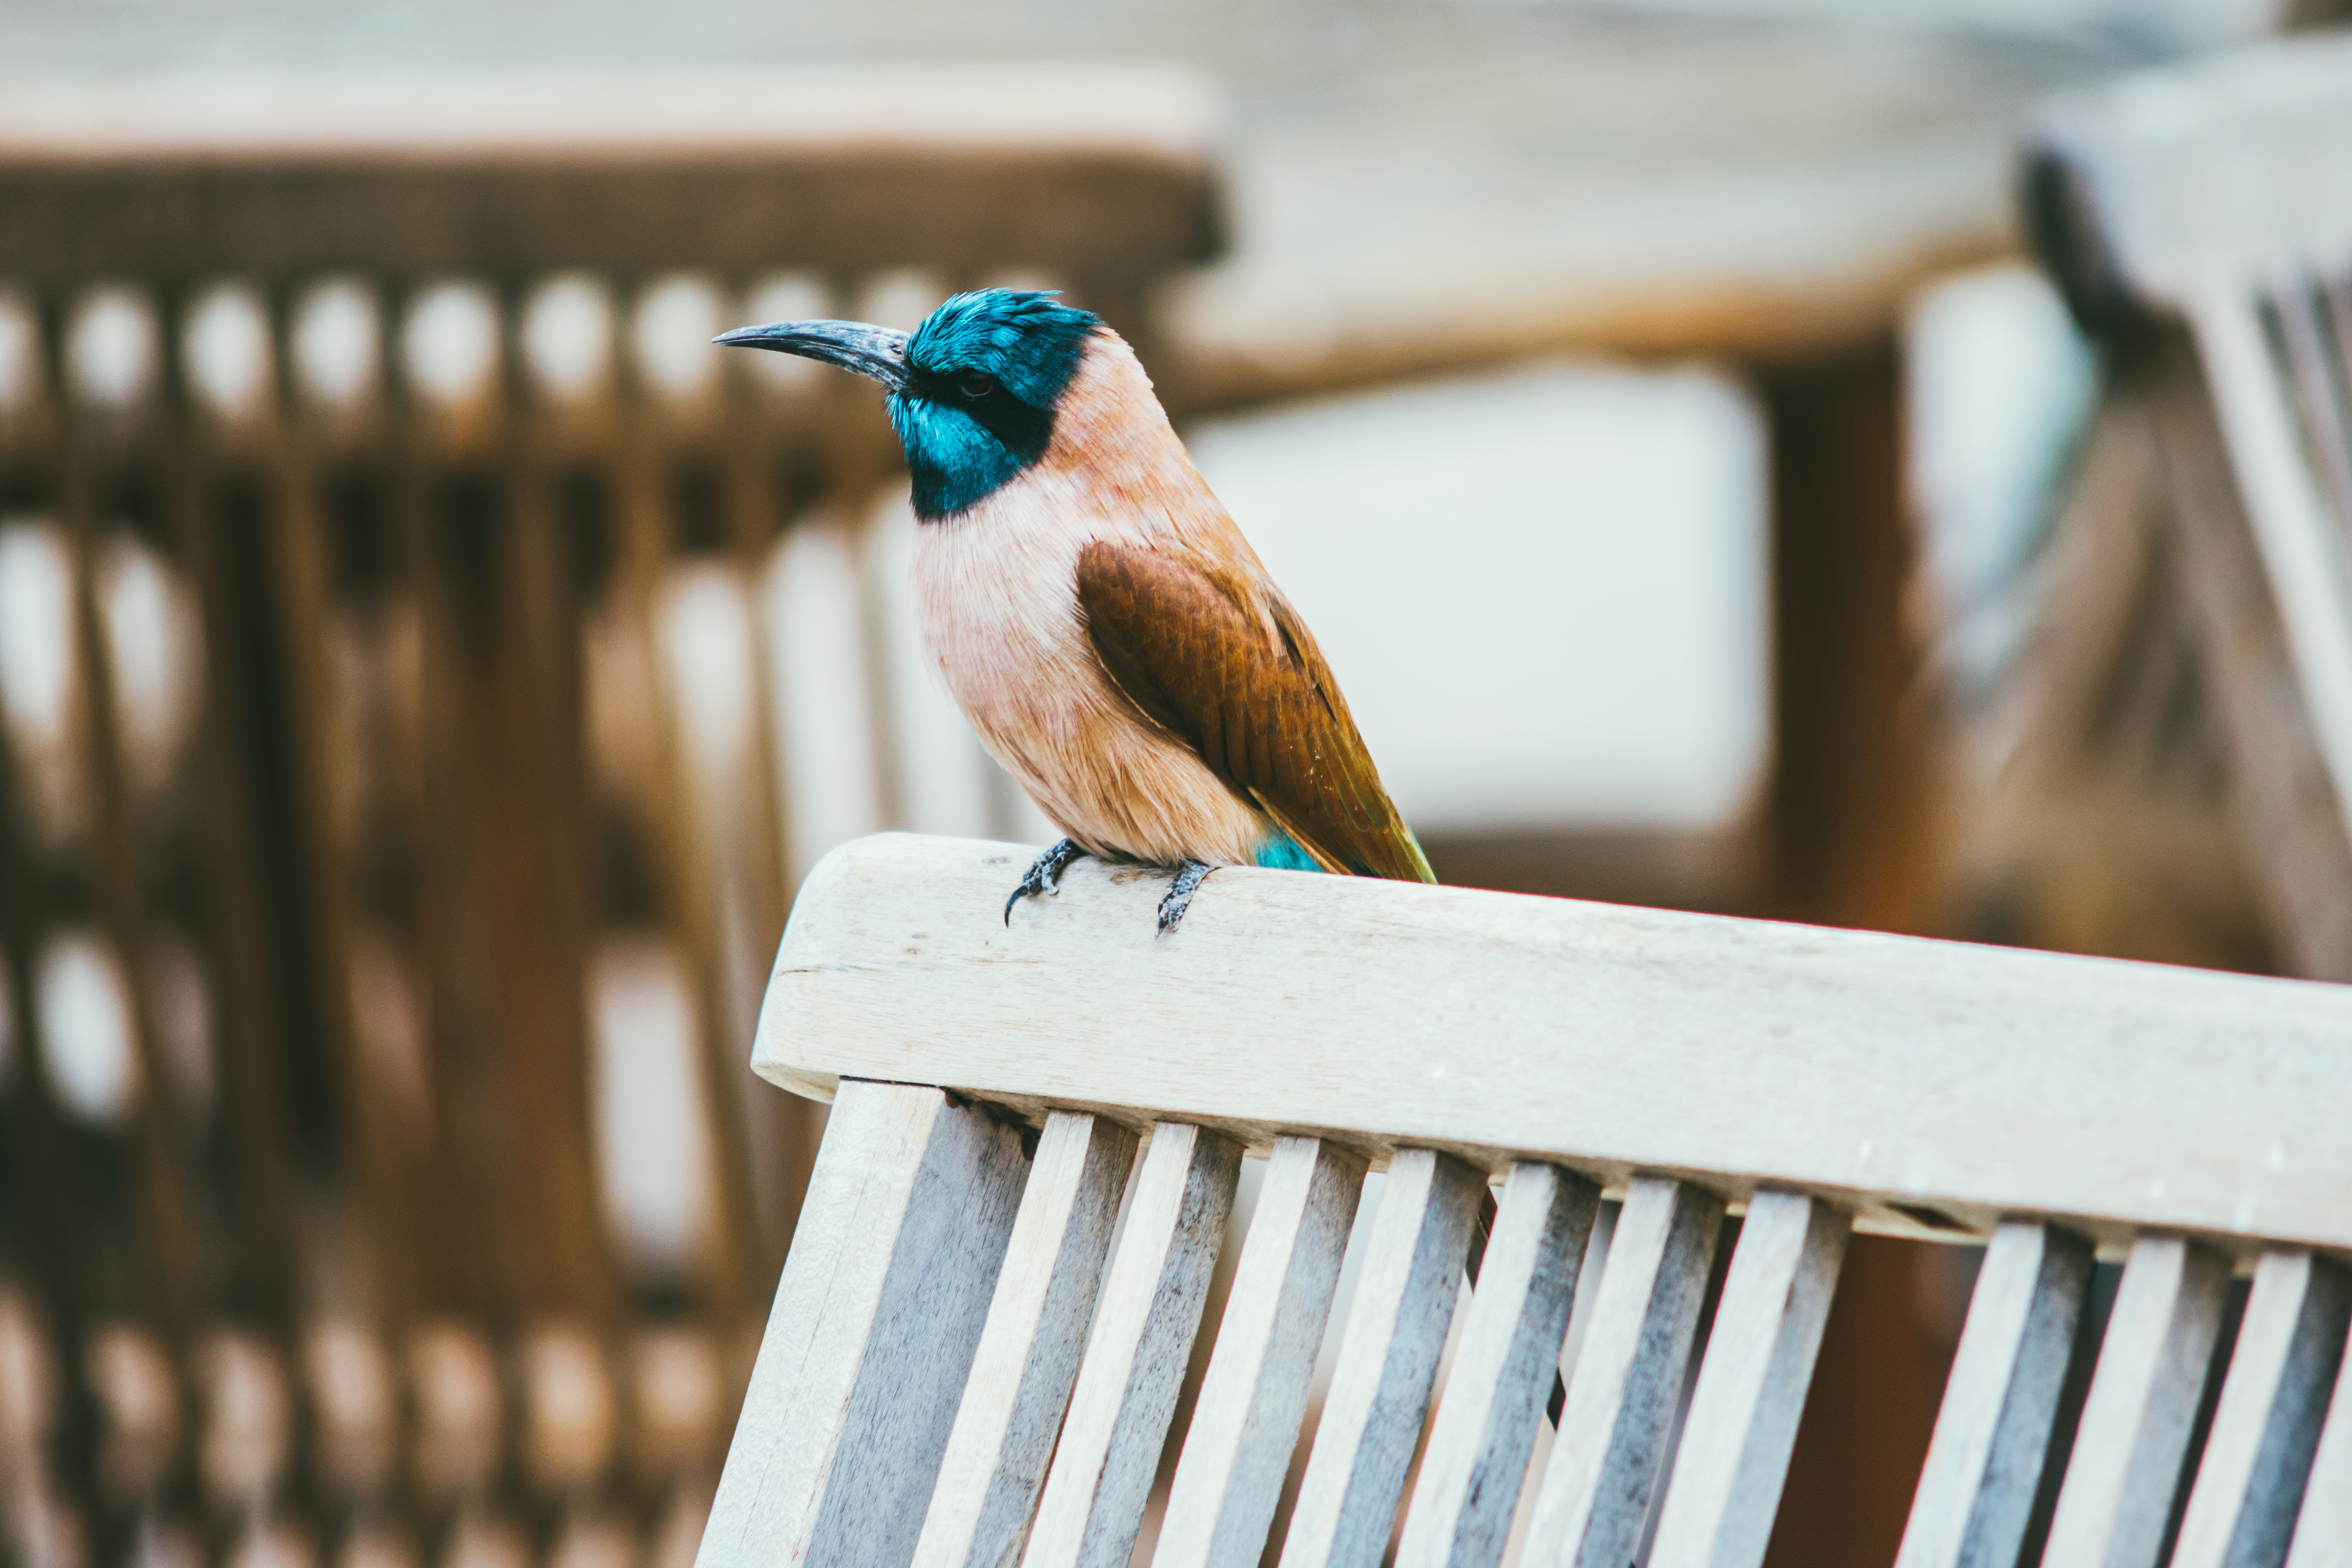
bird, wing, wood, animal, wildlife, spring, beak, color, blue, avian, fauna, plumage, feathers, bluebird, perched, perching bird